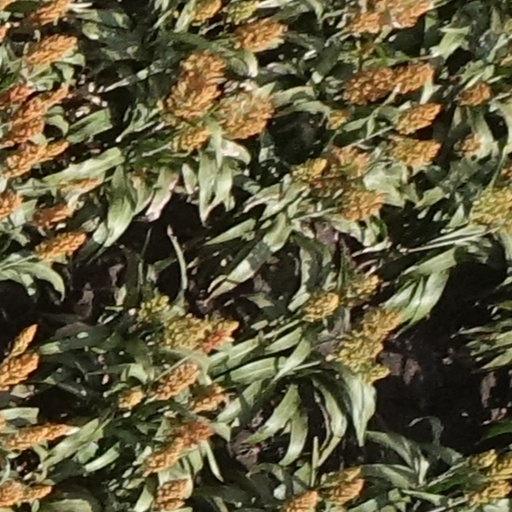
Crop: sorghum